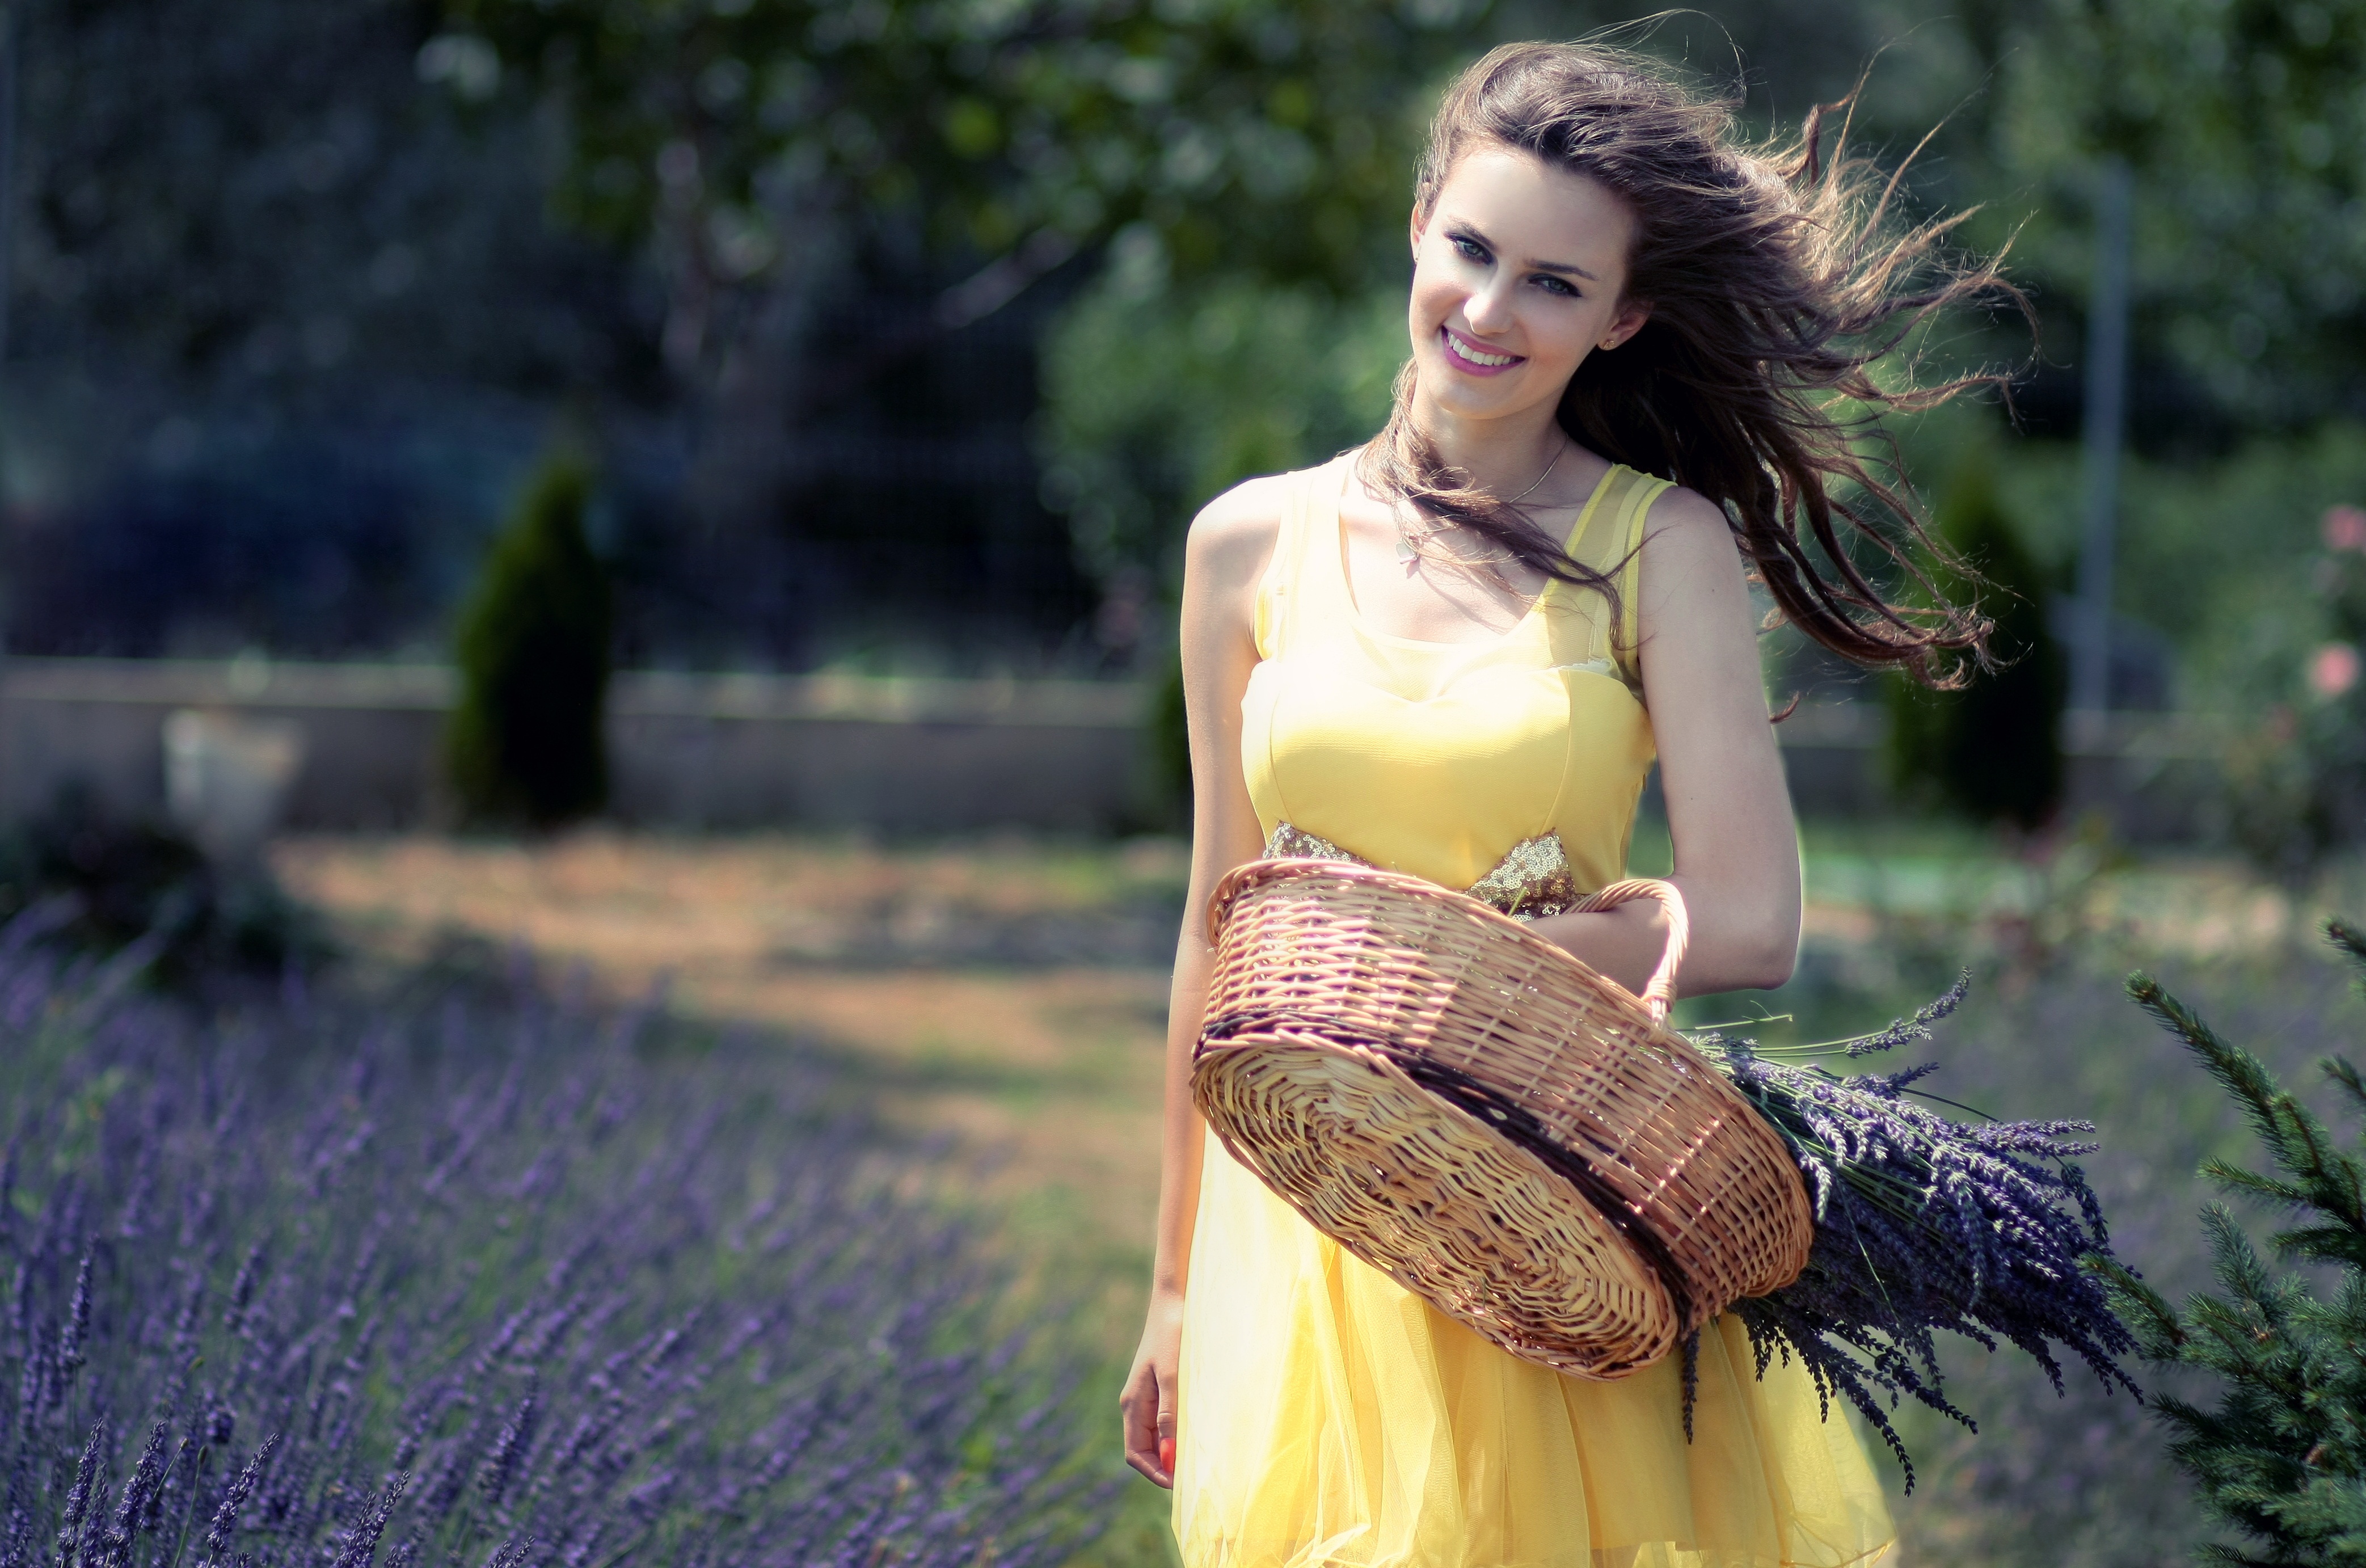
nature, person, girl, woman, photography, flower, portrait, model, spring, green, autumn, fashion, yellow, lady, season, lavender, long hair, flowers, human body, dress, eye, photograph, beauty, cos, gown, abdomen, photo shoot, mov, portrait photography